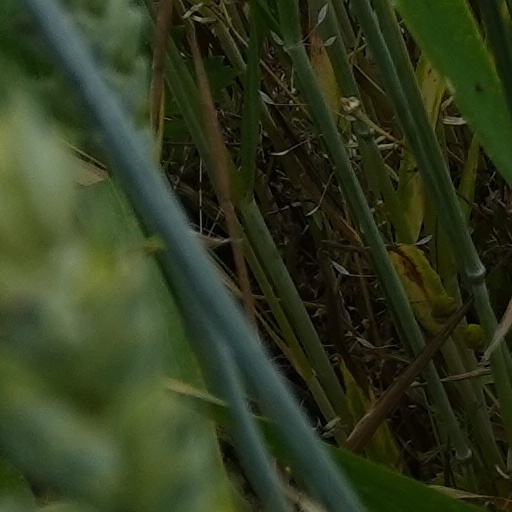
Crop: wheat